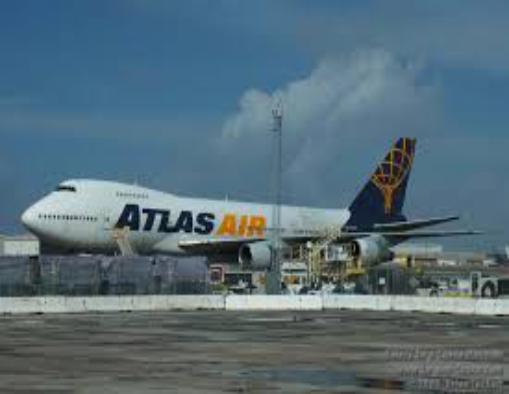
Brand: atlas air
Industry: Transportation